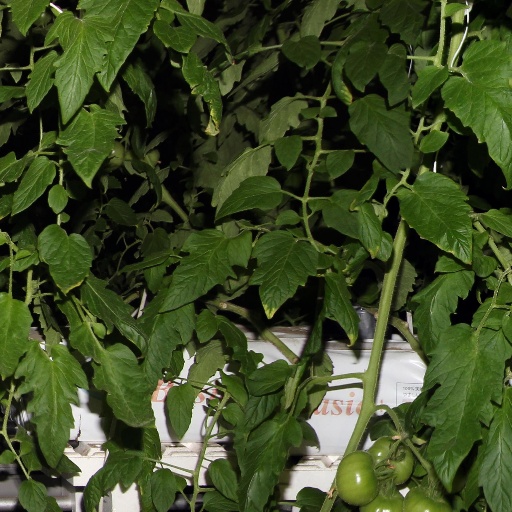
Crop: tomato